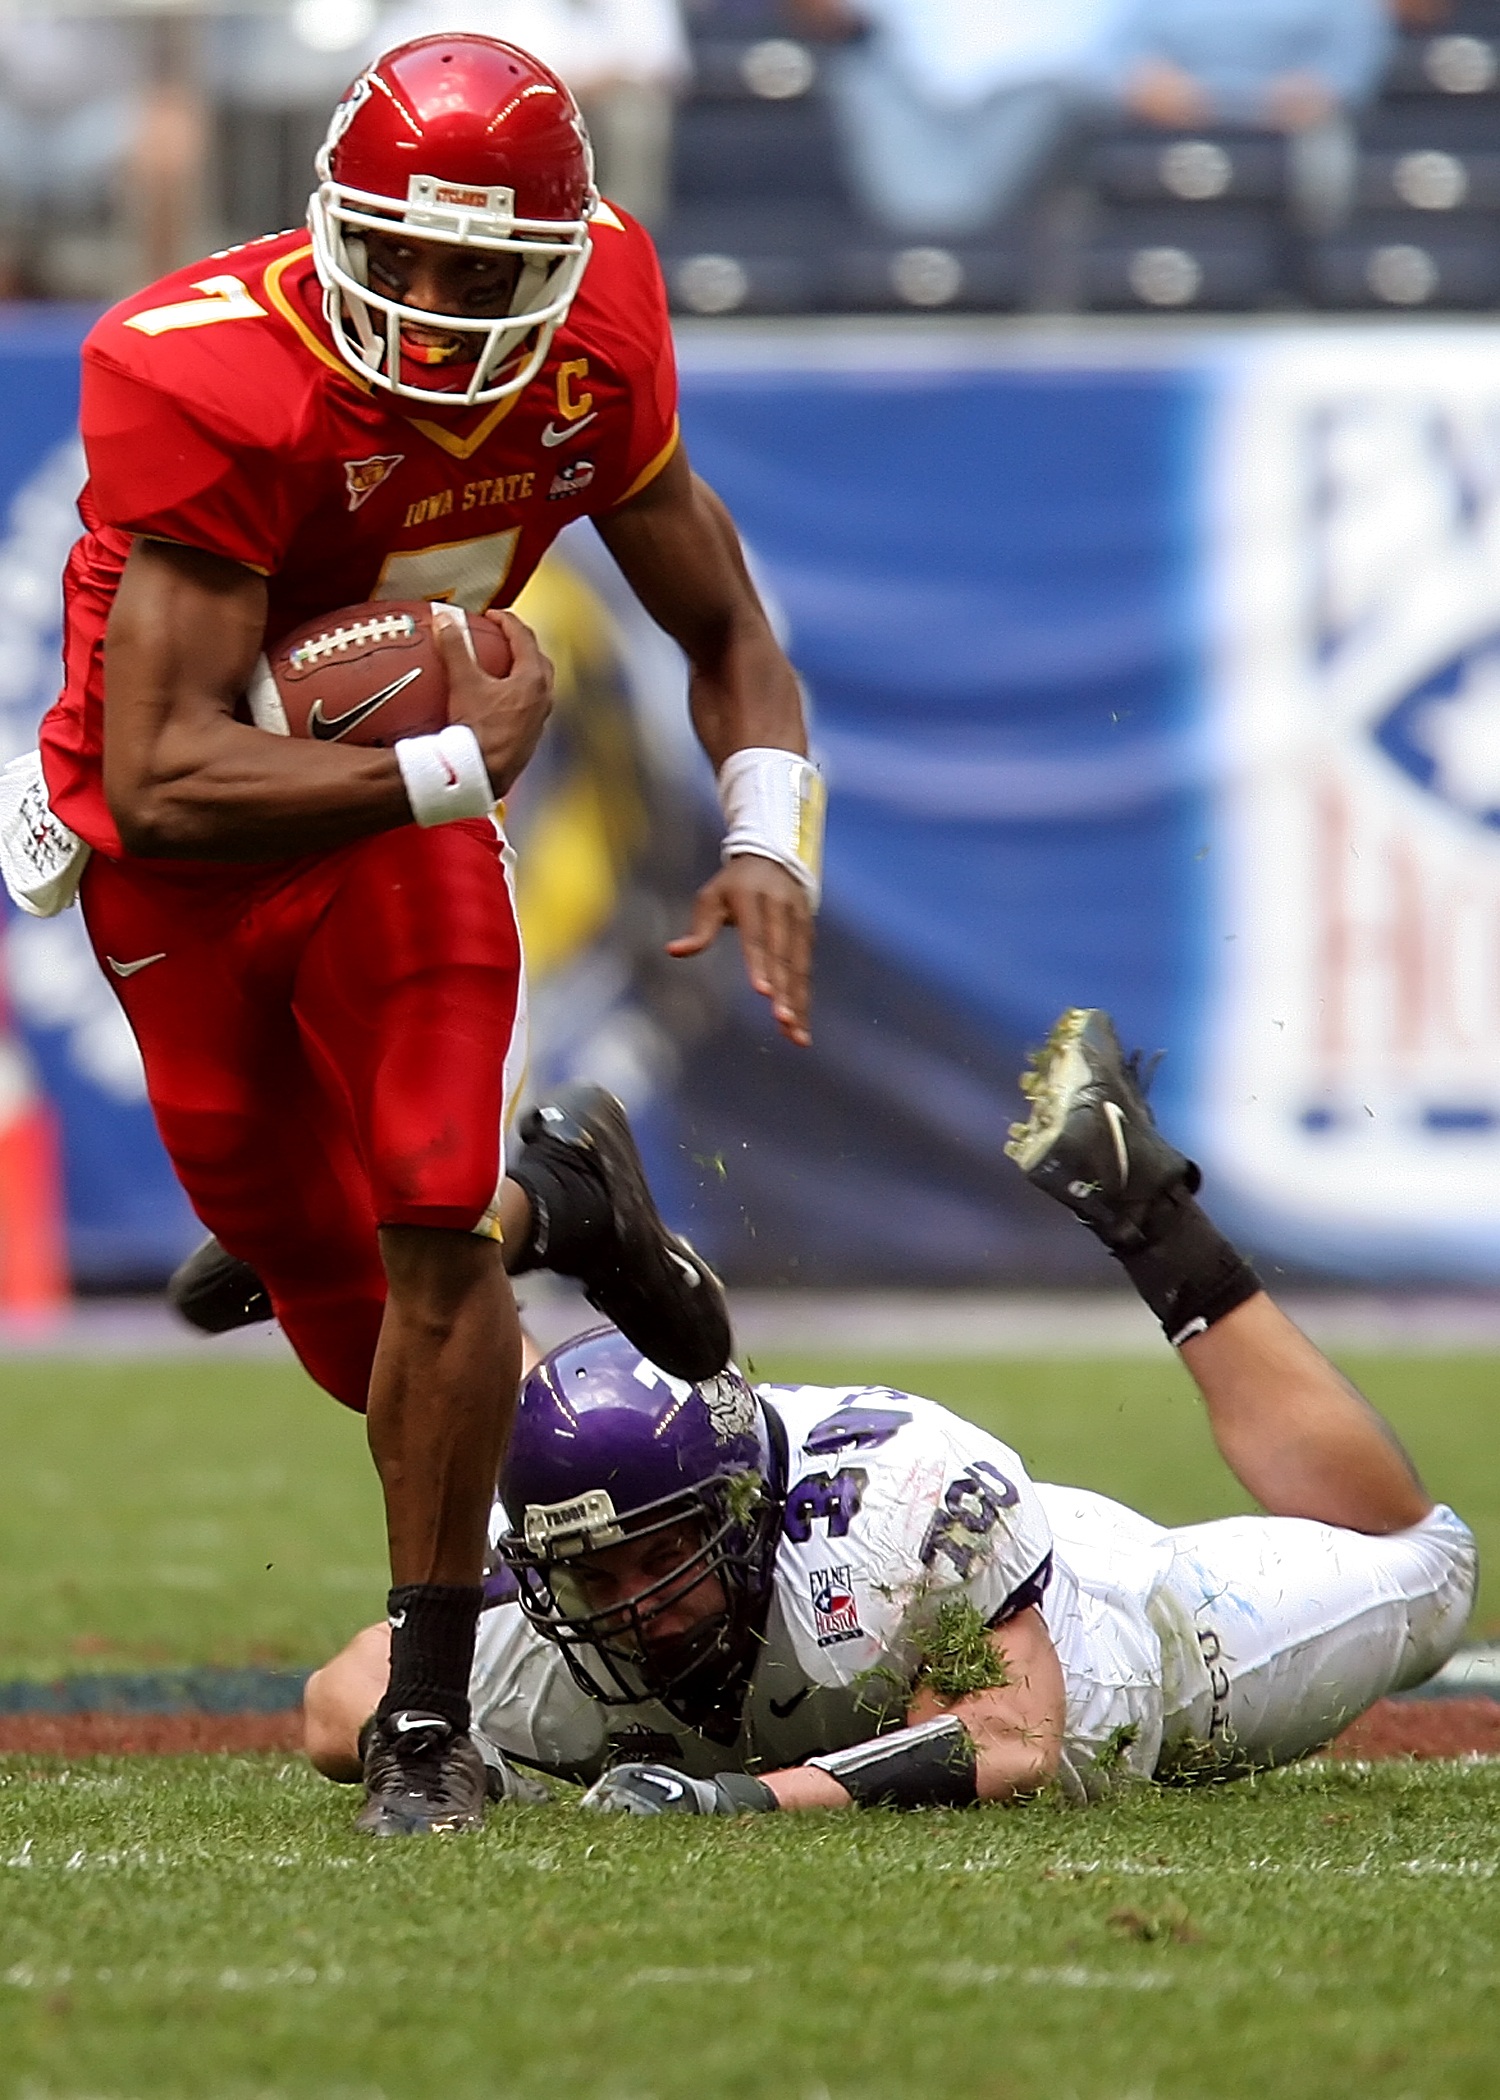
sport, game, play, male, action, soccer, runner, football, player, competition, team, american football, sports, helmet, uniform, college, athlete, elusive, tackle, football player, ball carrier, gridiron, running back, quarterback, college football, pigskin, american football field, action photo, missed tackle, canadian football, rugby player, baseball positions, gridiron football, rugby football, rugby league